Satsuma-class battleship

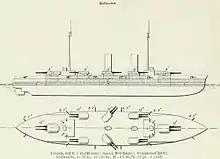
Line drawing of the battleship "Satsuma" from Brassey's Naval Annual 1912. "Aki" similar, but three funnels.

The "Satsuma" class was ordered in late 1904 under the 1904 War Naval Supplementary Program during the Russo-Japanese War. Unlike the previous pre-dreadnought battleships, they were the first battleships ordered from Japanese shipyards, although the first ship in the class, "Satsuma", used many imported components.